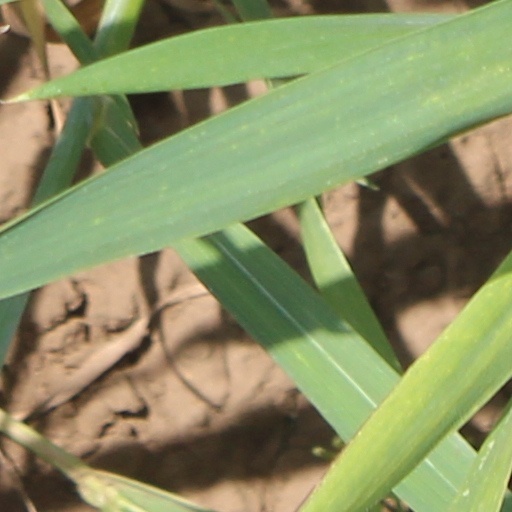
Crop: wheat